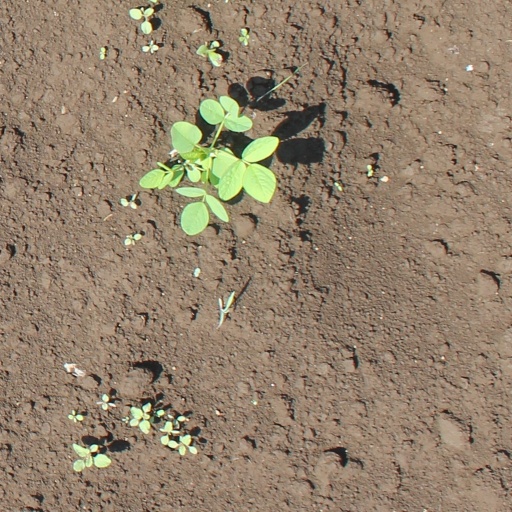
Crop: soybean